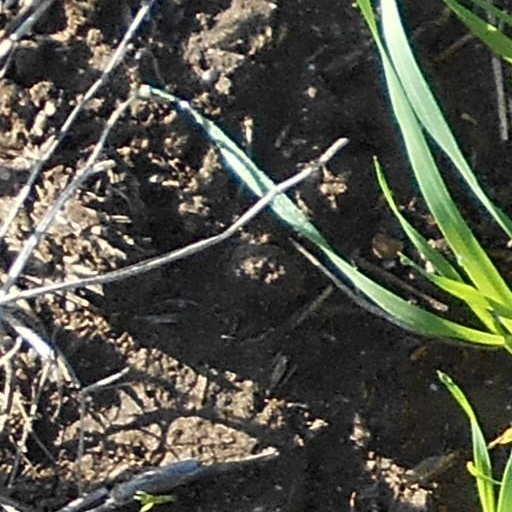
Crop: wheat